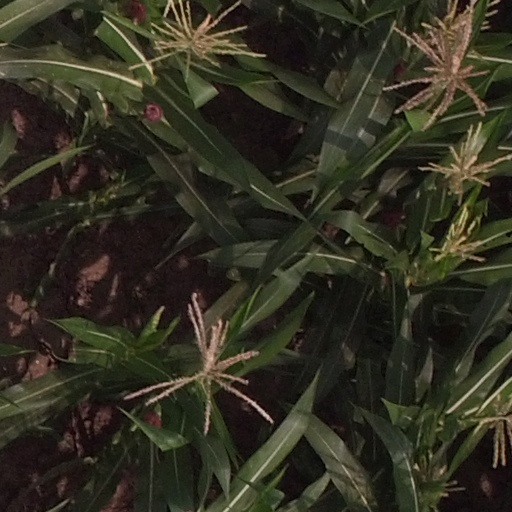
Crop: maize; corn